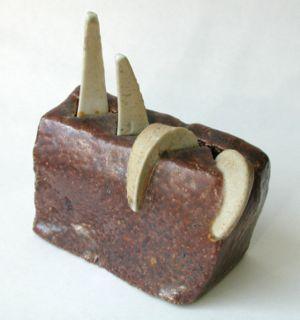
Un pyromètre est un appareil de mesure physique des hautes températures. La mesure pyrométrique est faite dans l'enceinte chauffante ou hors de l'enceinte chauffante.
Un cône pyroscopique ou une montre fusible est un dispositif pyrométrique utilisé dans un four pour évaluer la température pendant la cuisson de la céramique.